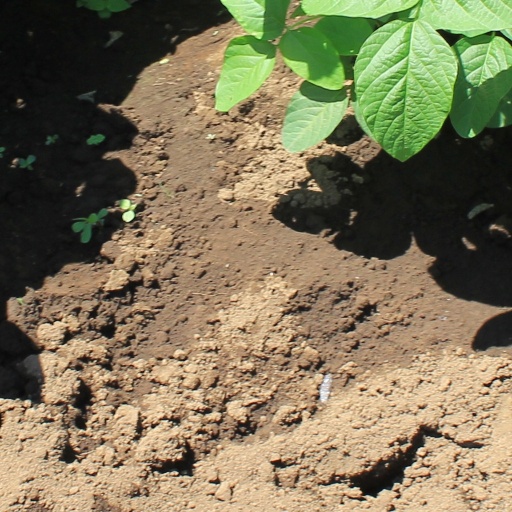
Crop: soybean